Galaxias aequipinnis

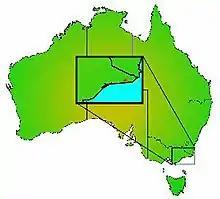
Distribution map of Galaxias aequipinnis

Small to moderate freshwater streams, width and in depth, within heavily vegetated catchments, consisting of cool and clear to slightly tannin-stained water. Substrate is mostly bedrock with boulder and smaller rounded rocks as well as small amounts of gravel and coarse sand and larger areas of silt. Instream cover is mostly rock, overhanging vegetation and woody debris, with only smaller areas of macrophytes.